United Arab Emirates–United States relations

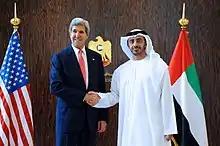
Minister of Foreign Affairs Abdullah bin Zayed Al Nahyan with U.S. Secretary of State John Kerry, 2013

The United States maintains three military bases in the United Arab Emirates. The three bases are Al Dhafra Air Base, Al Minhad Air Base, and the Fujairah Naval Base. A major military hospital modelled on the central American medical facility in Germany, Landstuhl Regional Medical Center, is also being built in the UAE which will be operated by the United States Army, United States Department of Defense, and the United Arab Emirates Armed Forces.